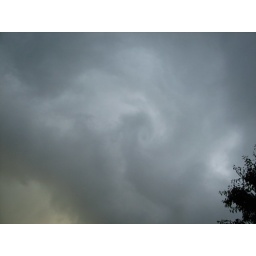
June 3rd funnel cloud over the house ....